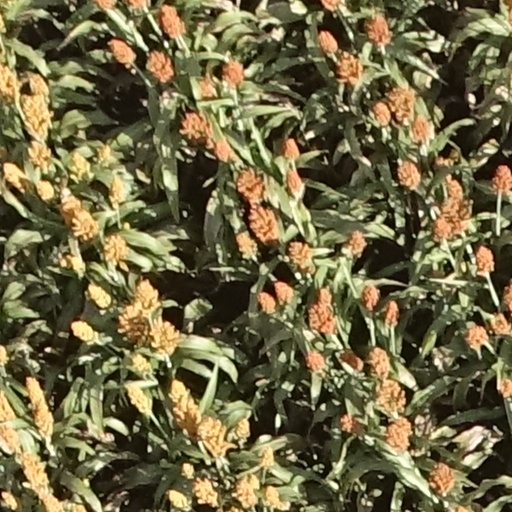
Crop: sorghum